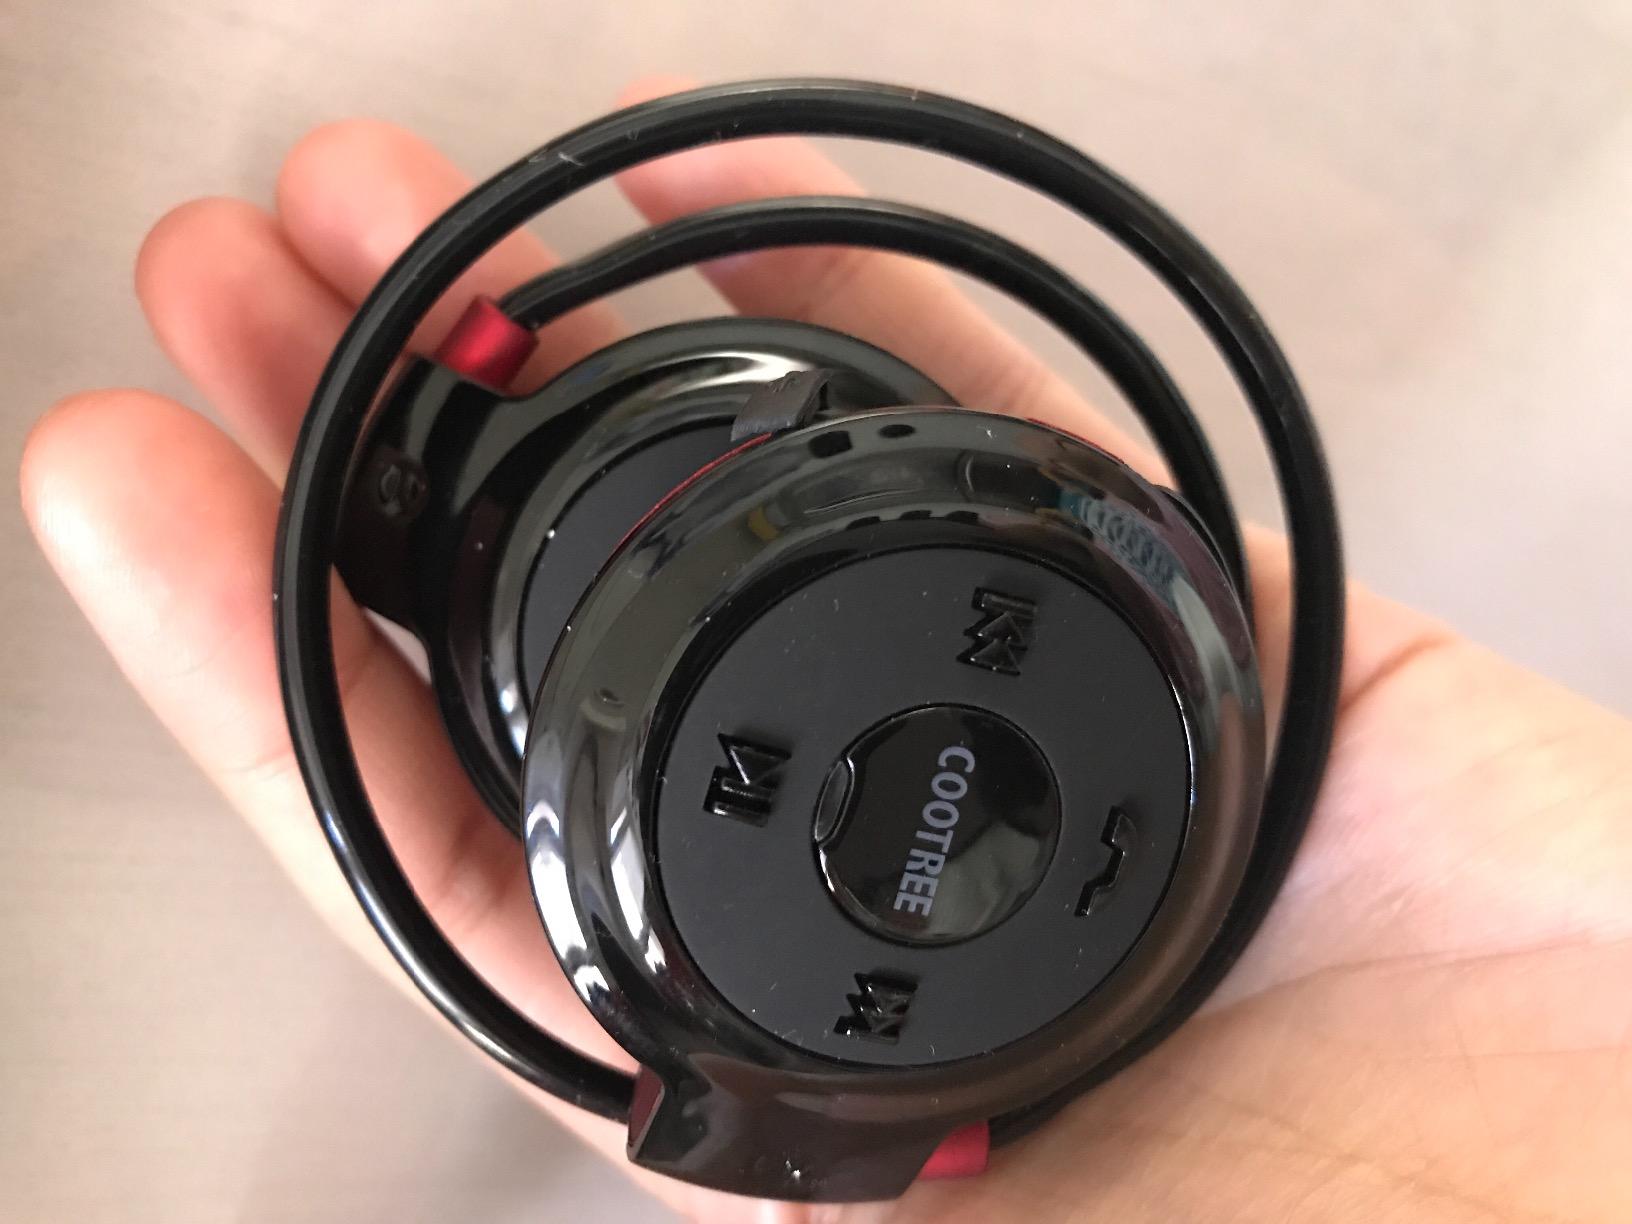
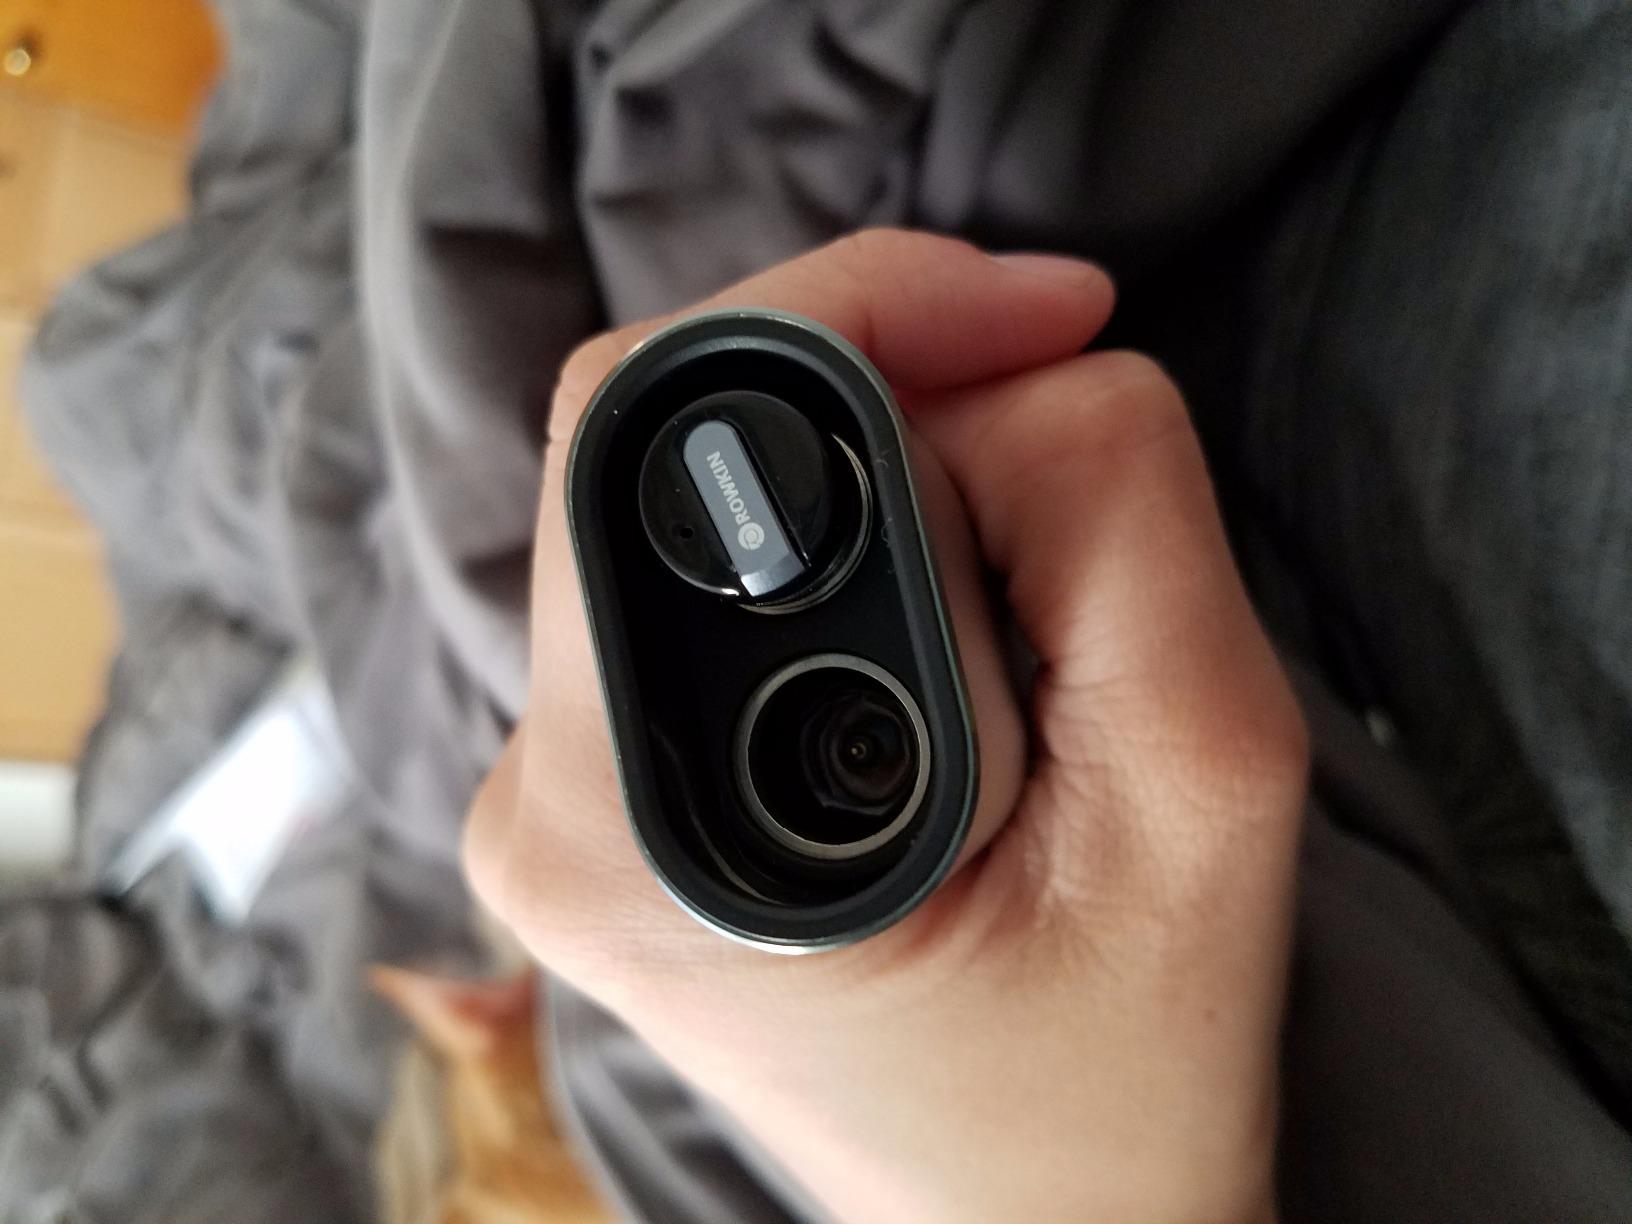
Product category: headphones
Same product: no